PolyAMPS

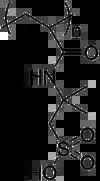
Chemical structure of polyAMPS

PolyAMPS, or poly(2-acrylamido-2-methyl-1-propanesulfonic acid) (trademark of the Lubrizol Corporation), is an organic polymer. It is water-soluble, forms gels when cross linked, and acts as a strong anionic polyelectrolyte. It can be used for ion exchange resins. It can form hydrogels.